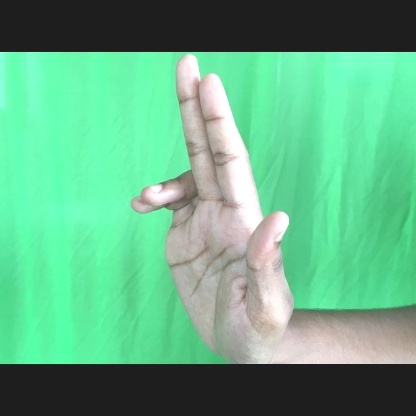
Mudra: Ardhapathaka